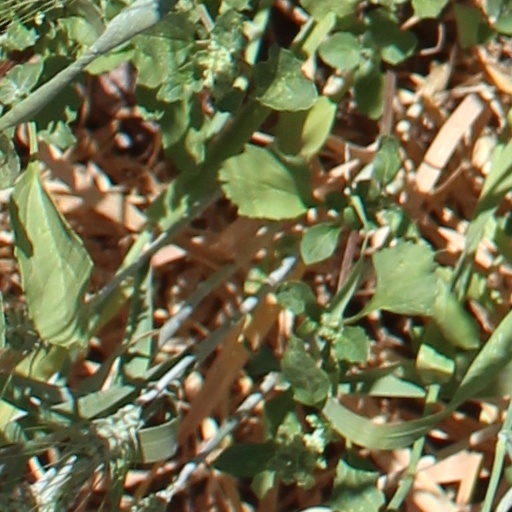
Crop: wheat